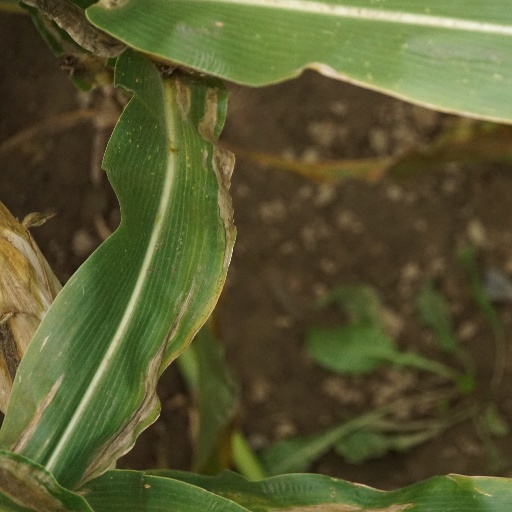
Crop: maize; corn